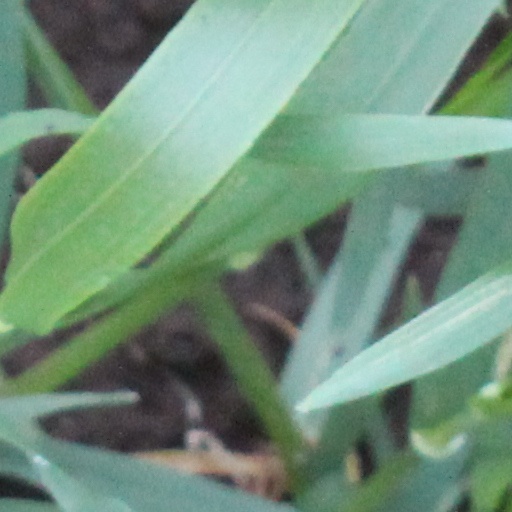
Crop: wheat